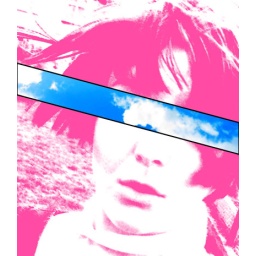
blue sky in my grey eyes